Hum Log (film)

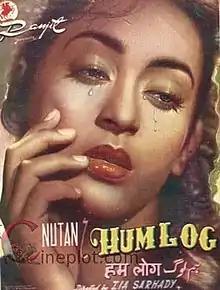
DVD cover

Hum Log is a 1951 Indian Hindi social realist film written and directed by Zia Sarhadi.